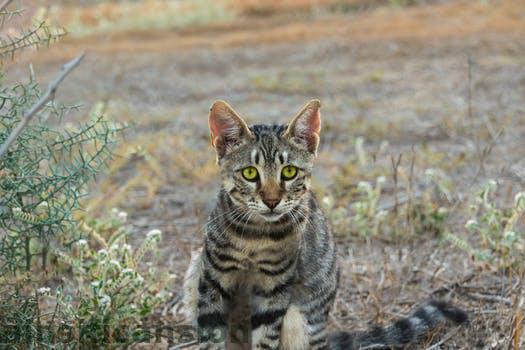
Label: Watermark